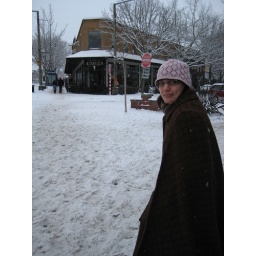
spy in a cute hat